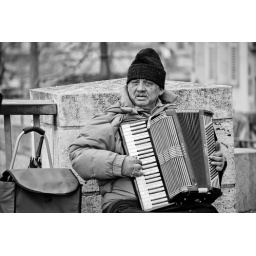
Accordian player sitting at the end of the bridge in the cold weather